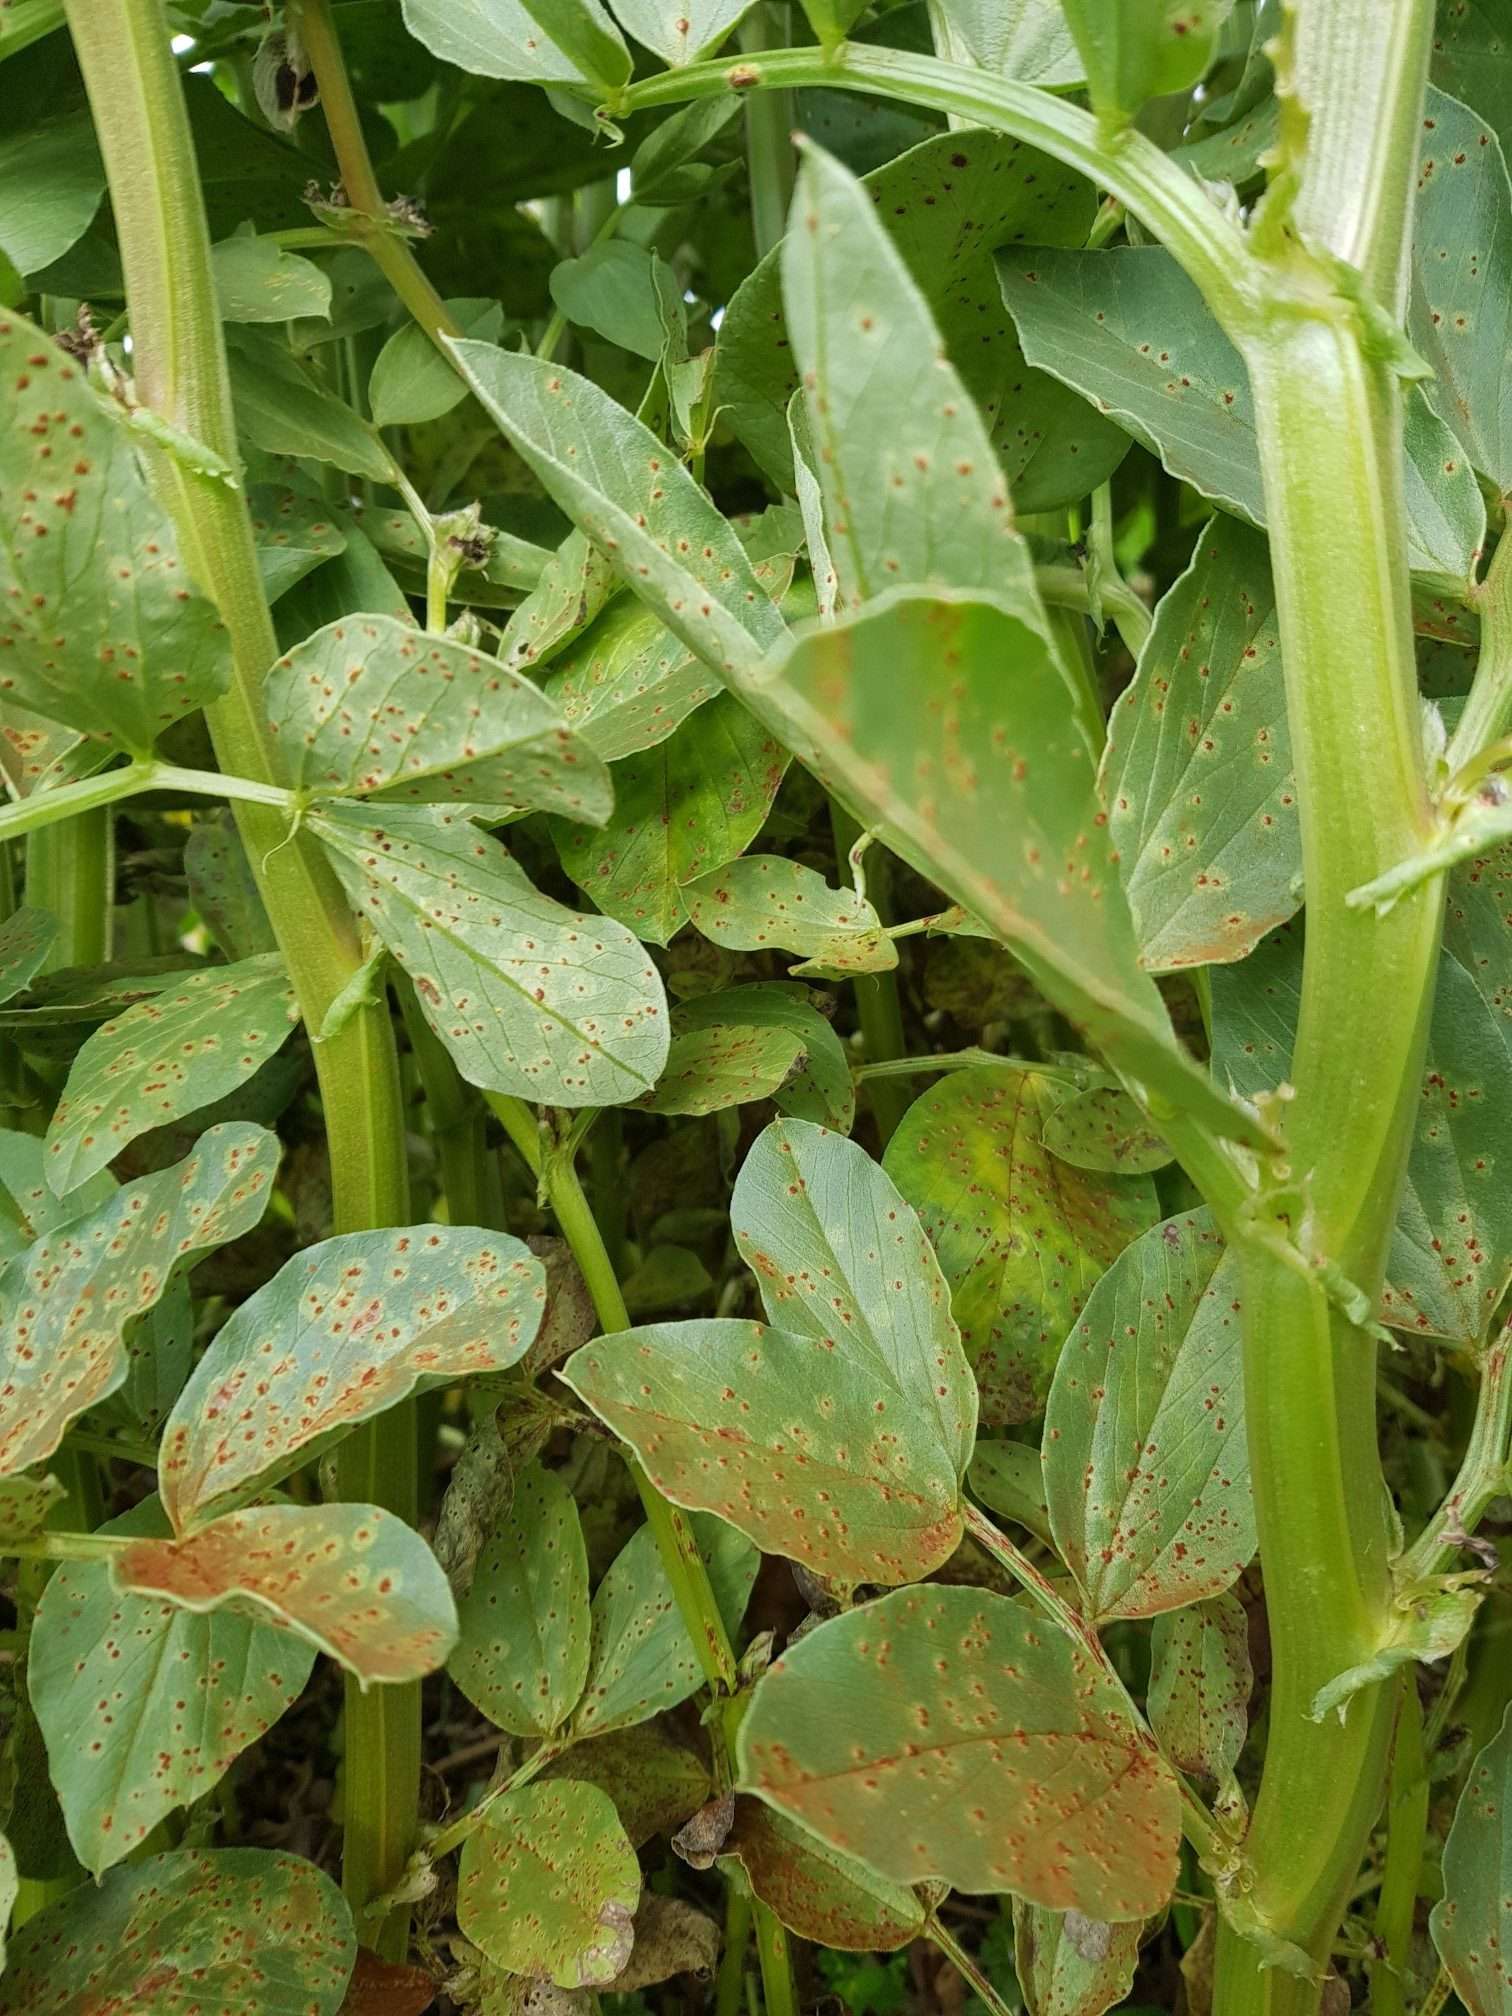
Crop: unknown
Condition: bean_bean_rust